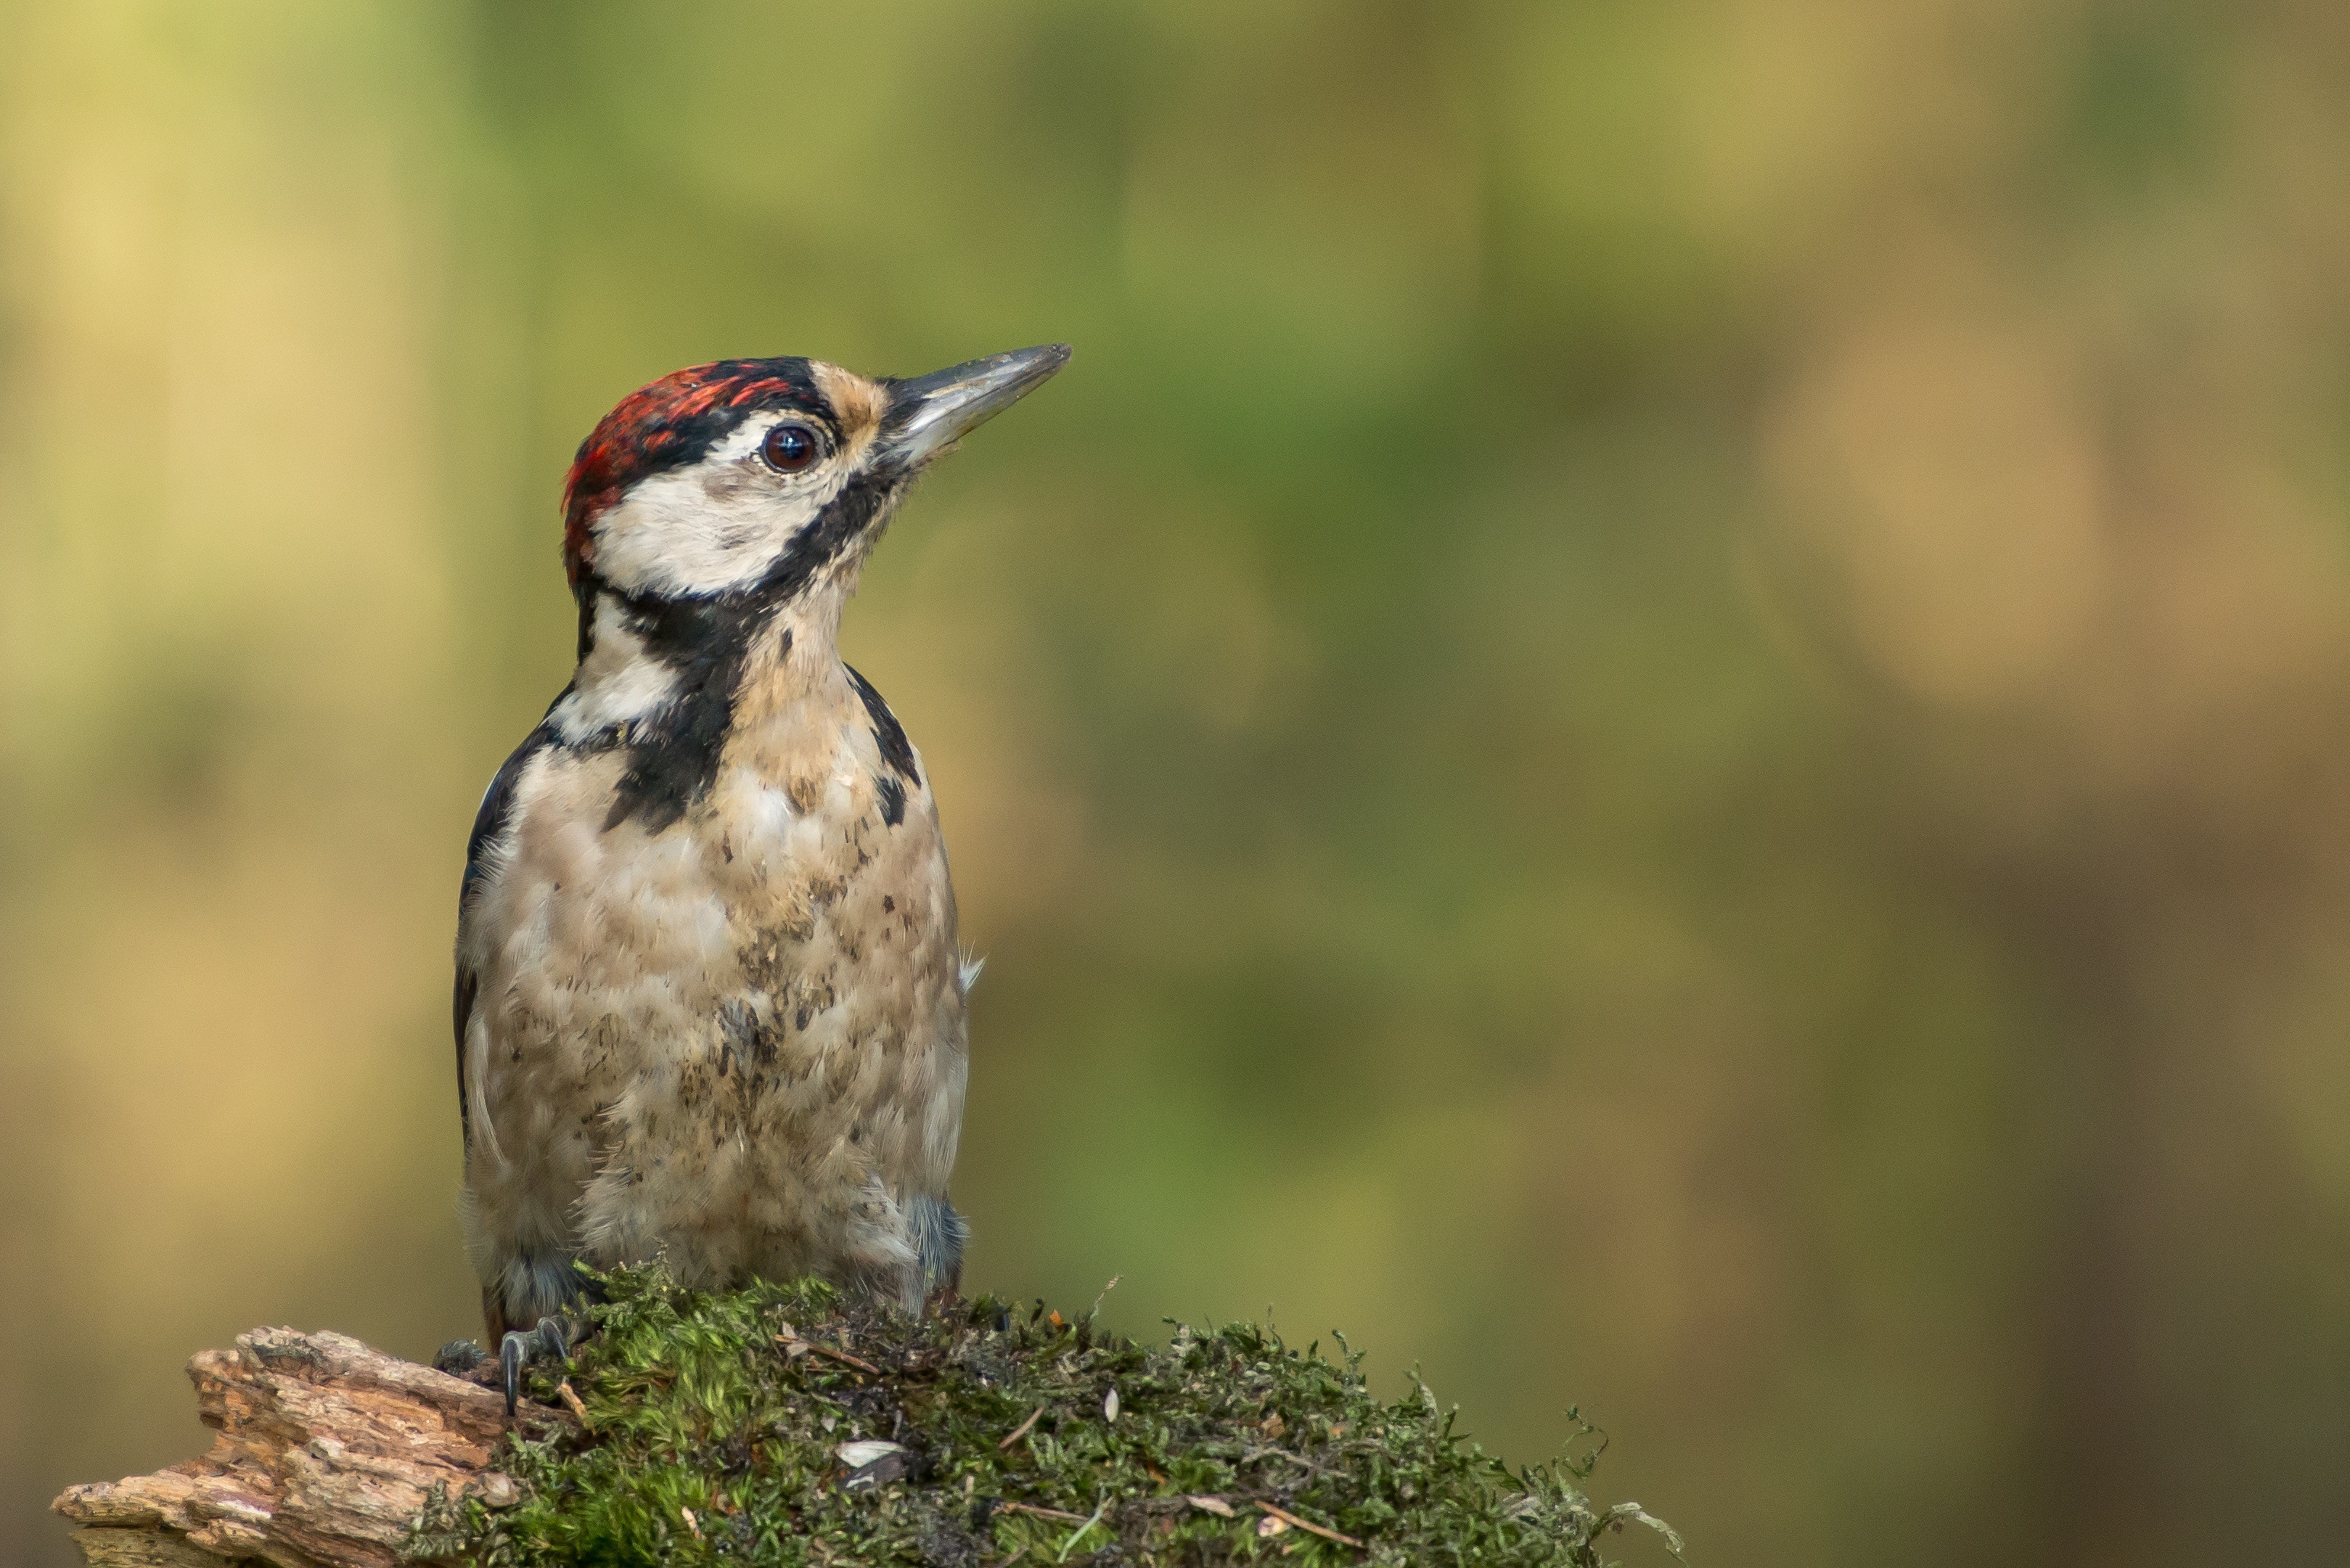
nature, branch, bird, animal, cute, wildlife, beak, macro, sitting, small, closeup, fauna, close up, ornithology, feathers, little, vertebrate, sparrow, birdwatching, woodpecker, perching bird